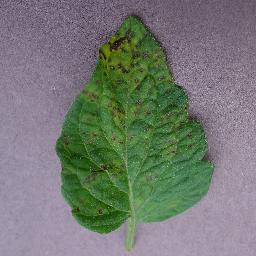
Label: Tomato___Septoria_leaf_spot